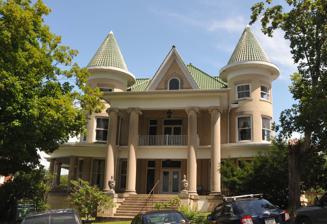
Building: W. Scott Stuart House
Country: United States of America
Year built: 1905
Historic house in West Virginia, United States United States historic place W. Scott Stuart House U.S. National Register of Historic Places Show map of West Virginia Show map of the United States Location 104 Chancery St., West Union, West Virginia Coordinates 39°17′38″N 80°46′28″W / 39.29389°N 80.77444°W / 39.29389; -80.77444 Area less than one acre Built 1905 Architectural style Late 19th And Early 20th Century American Movements NRHP reference No. 93000220 Added to NRHP March 25, 1993 The W. Scott Stuart House is a historic home located at West Union , Doddridge County, West Virginia . It was built about 1905, and is a three-story, frame dwelling, with a two-story front portico with Ionic order columns, wrap-around porch, and an opulent interior in a transitional Queen Anne style.  It features circular twin towers located on each front corner with tile conical roofs. It was listed on the National Register of Historic Places in 1993. References